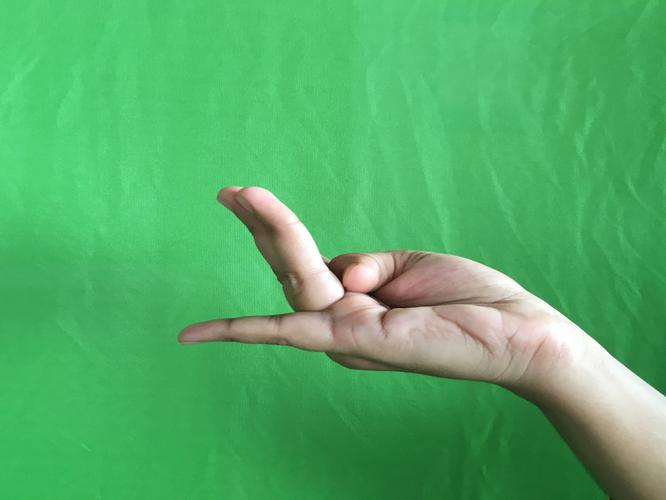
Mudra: Chaturam
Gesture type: single_hand